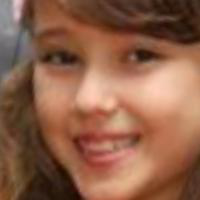
Age group: age 01-10